1989 Cannes Film Festival

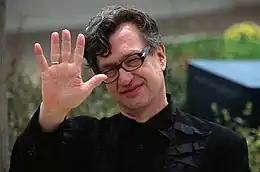
Wim Wenders, Jury President for the Main competition

The following films were selected for the "Un Certain Regard" section: